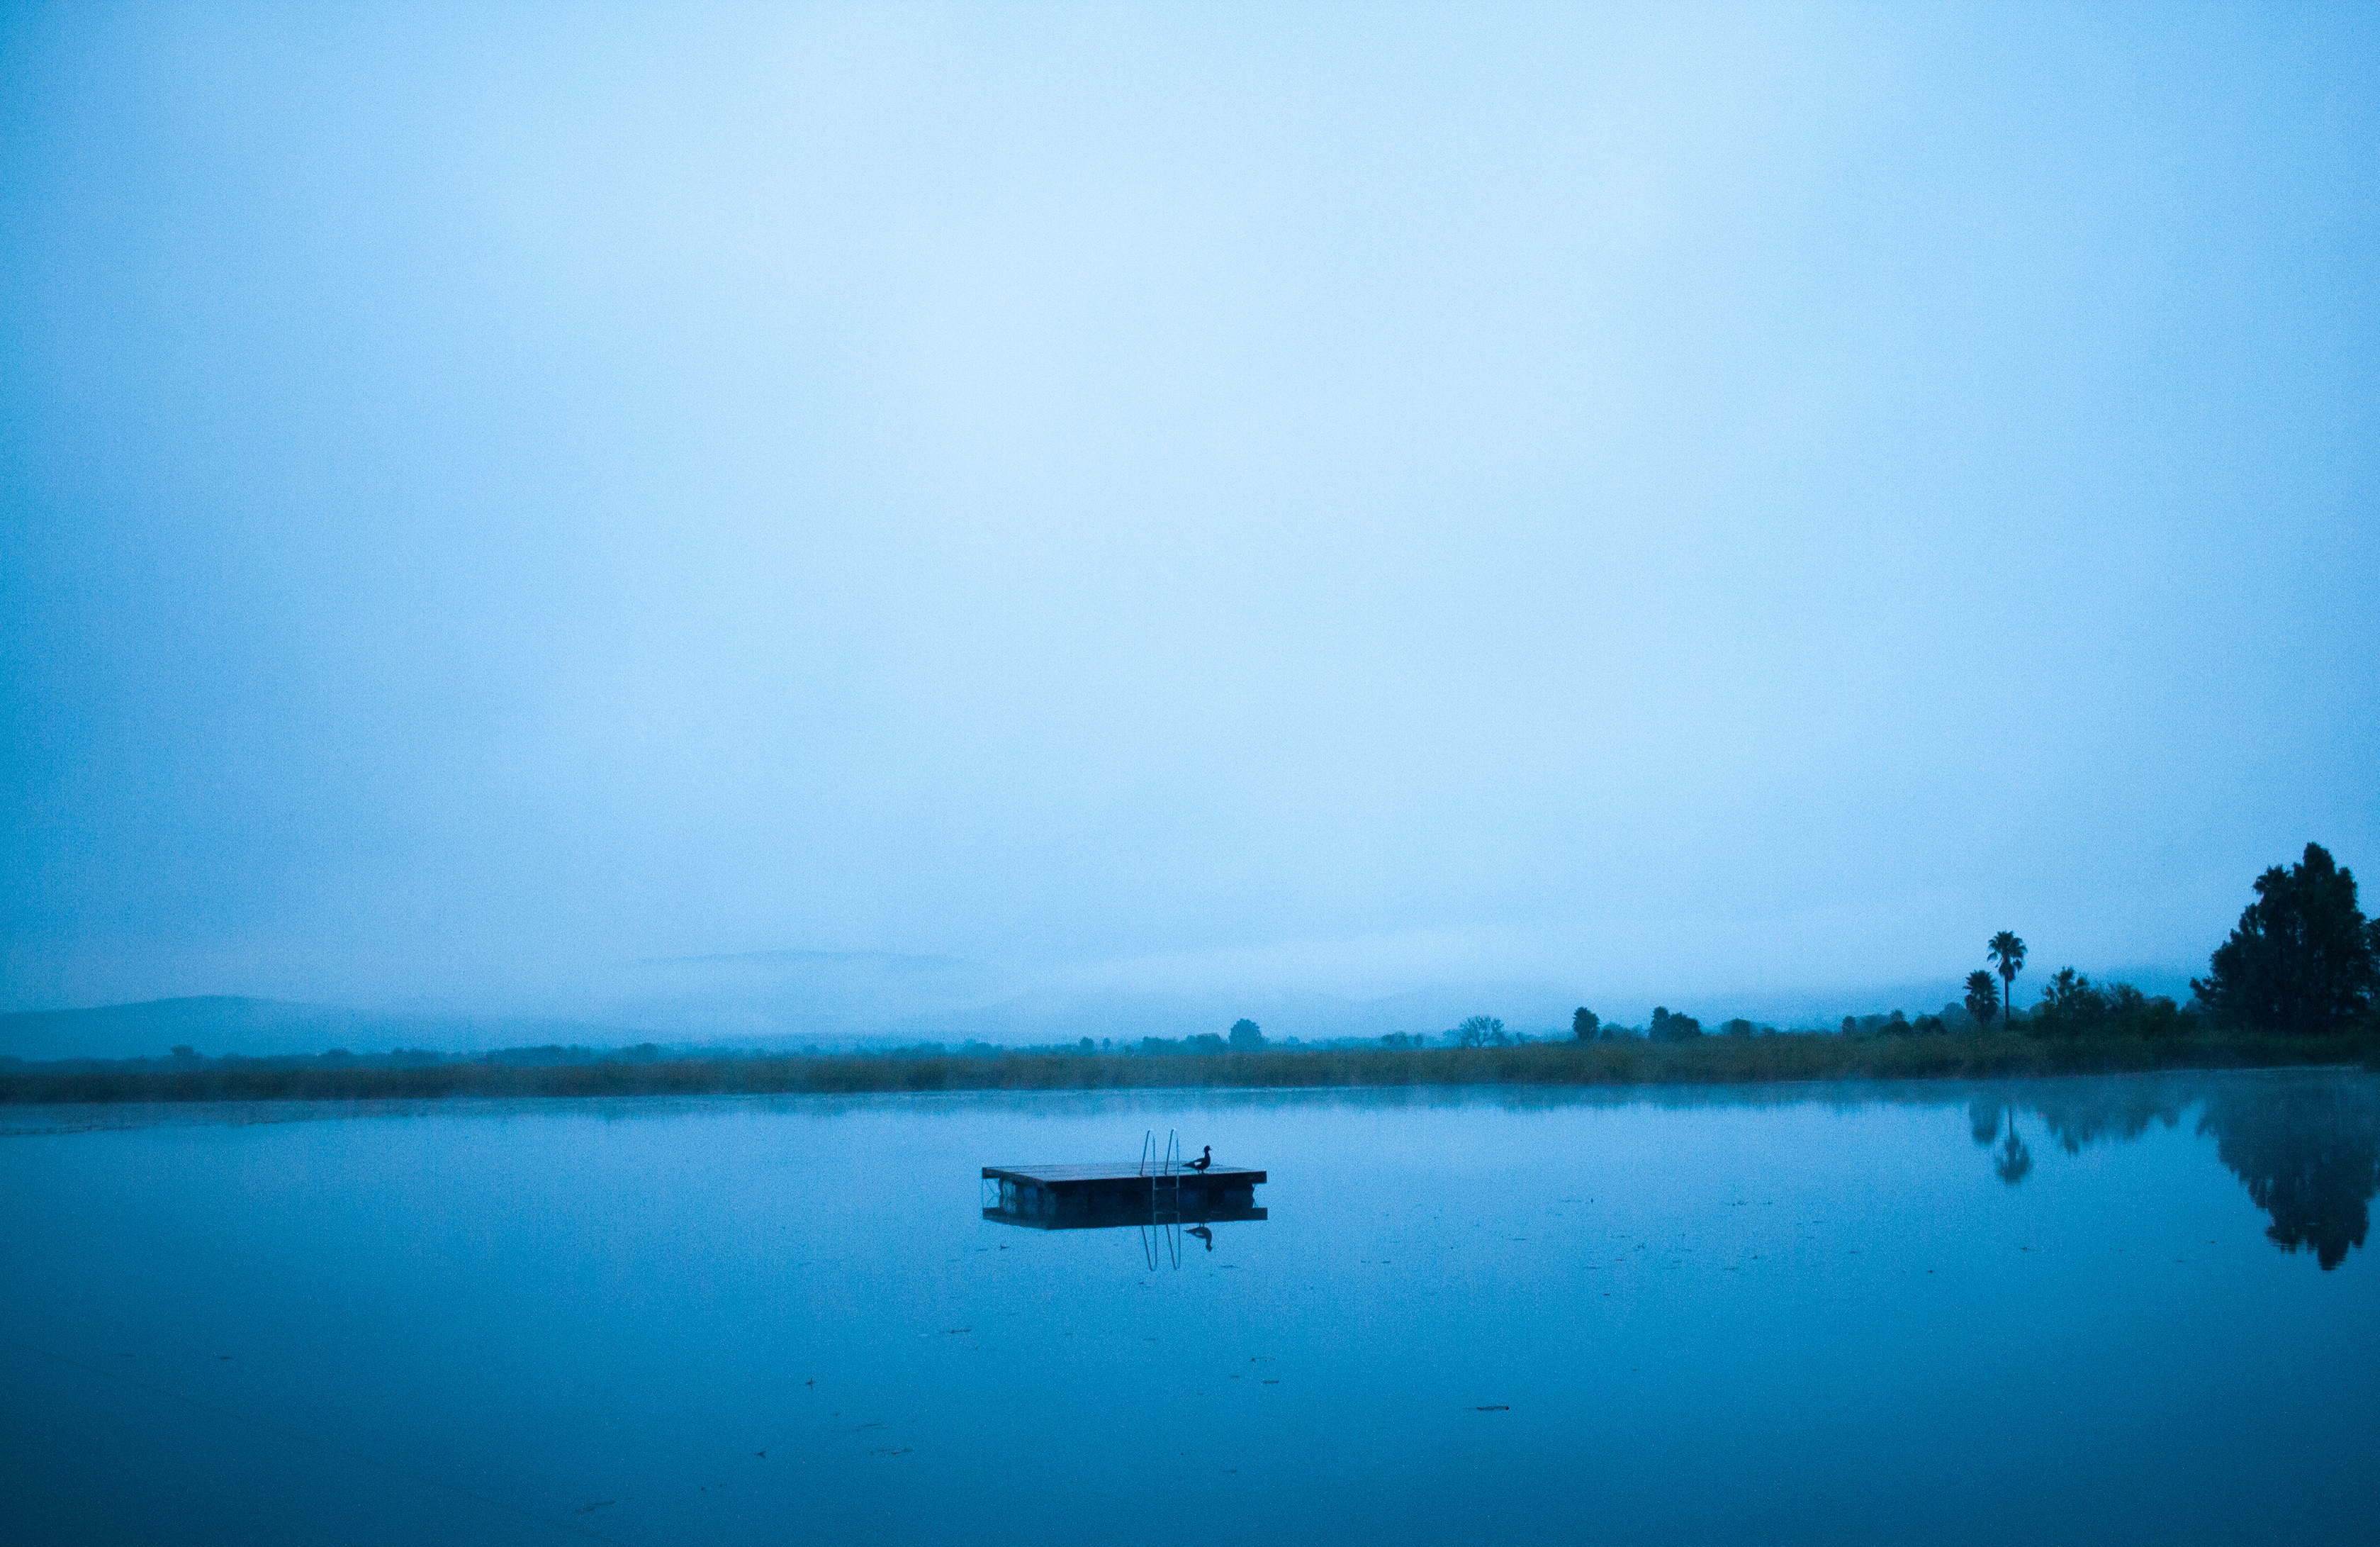
sea, coast, water, nature, ocean, horizon, cloud, sky, sunrise, sunlight, morning, shore, lake, dawn, dusk, evening, reflection, vehicle, bay, blue, reservoir, body of water, atmospheric phenomenon, computer wallpaper